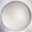
Label: plate